Philippine Army

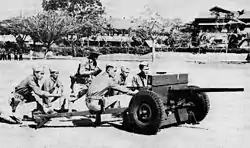
Philippine Scouts operating a 37 mm gun M3 at Fort McKinley.

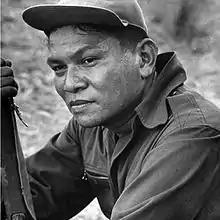
A World War II guerrilla fighter from the motor pool of the 31st Infantry Division of the Philippine Army, who would later become the President of the Philippines, Ramon Magsaysay.

The 1898 Treaty of Paris formalized the end of the Spanish–American War, with one of its provisions being cession of the Philippines to America by Spain. Shortly thereafter, the Philippine–American War erupted between that nascent republic and occupying American forces, eventually resulting in American victory and the disbanding of the PRA.